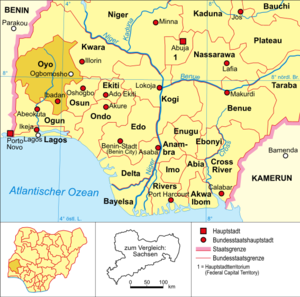
Oyo (delstat)
Oyo er en delstat i den sydvestlige del af sydvästra Nigeria, grænsende til Benin mod vest. Den blev oprettet i 1976 og inkluderede frem til 1991 delstaten Osun. Ud over hovedstaden Ibadan ligger også byerne Oyo og Ogbomosho i delstaten.